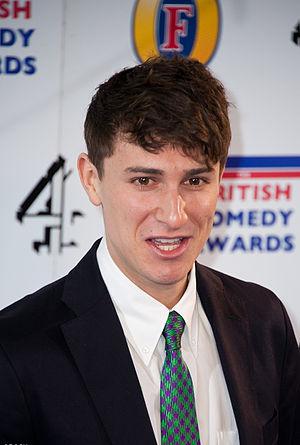
Thomas Alan Smith Rosenthal, né le 14 janvier 1988, est un comédien anglais, acteur à la télévision et au cinéma.